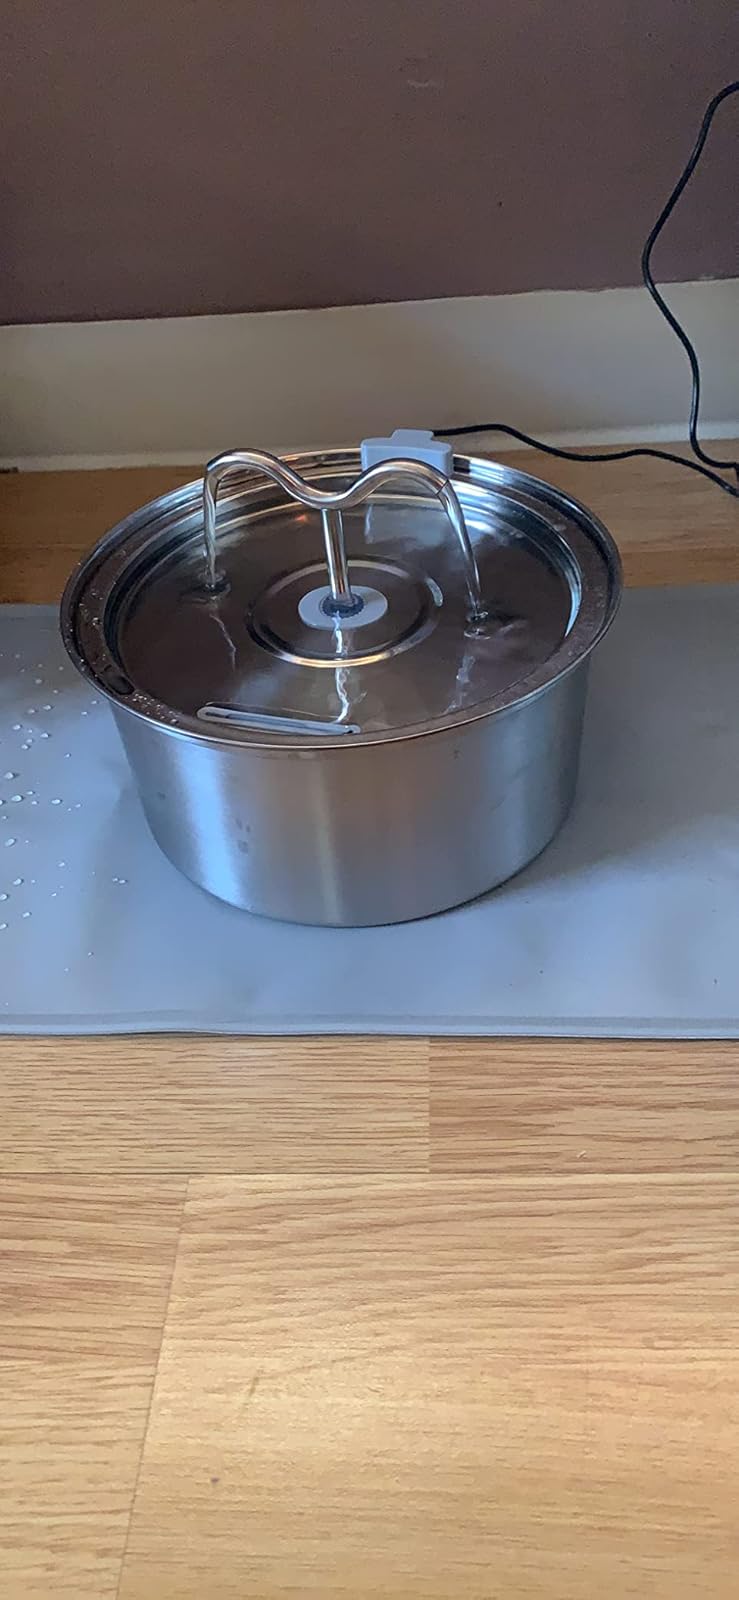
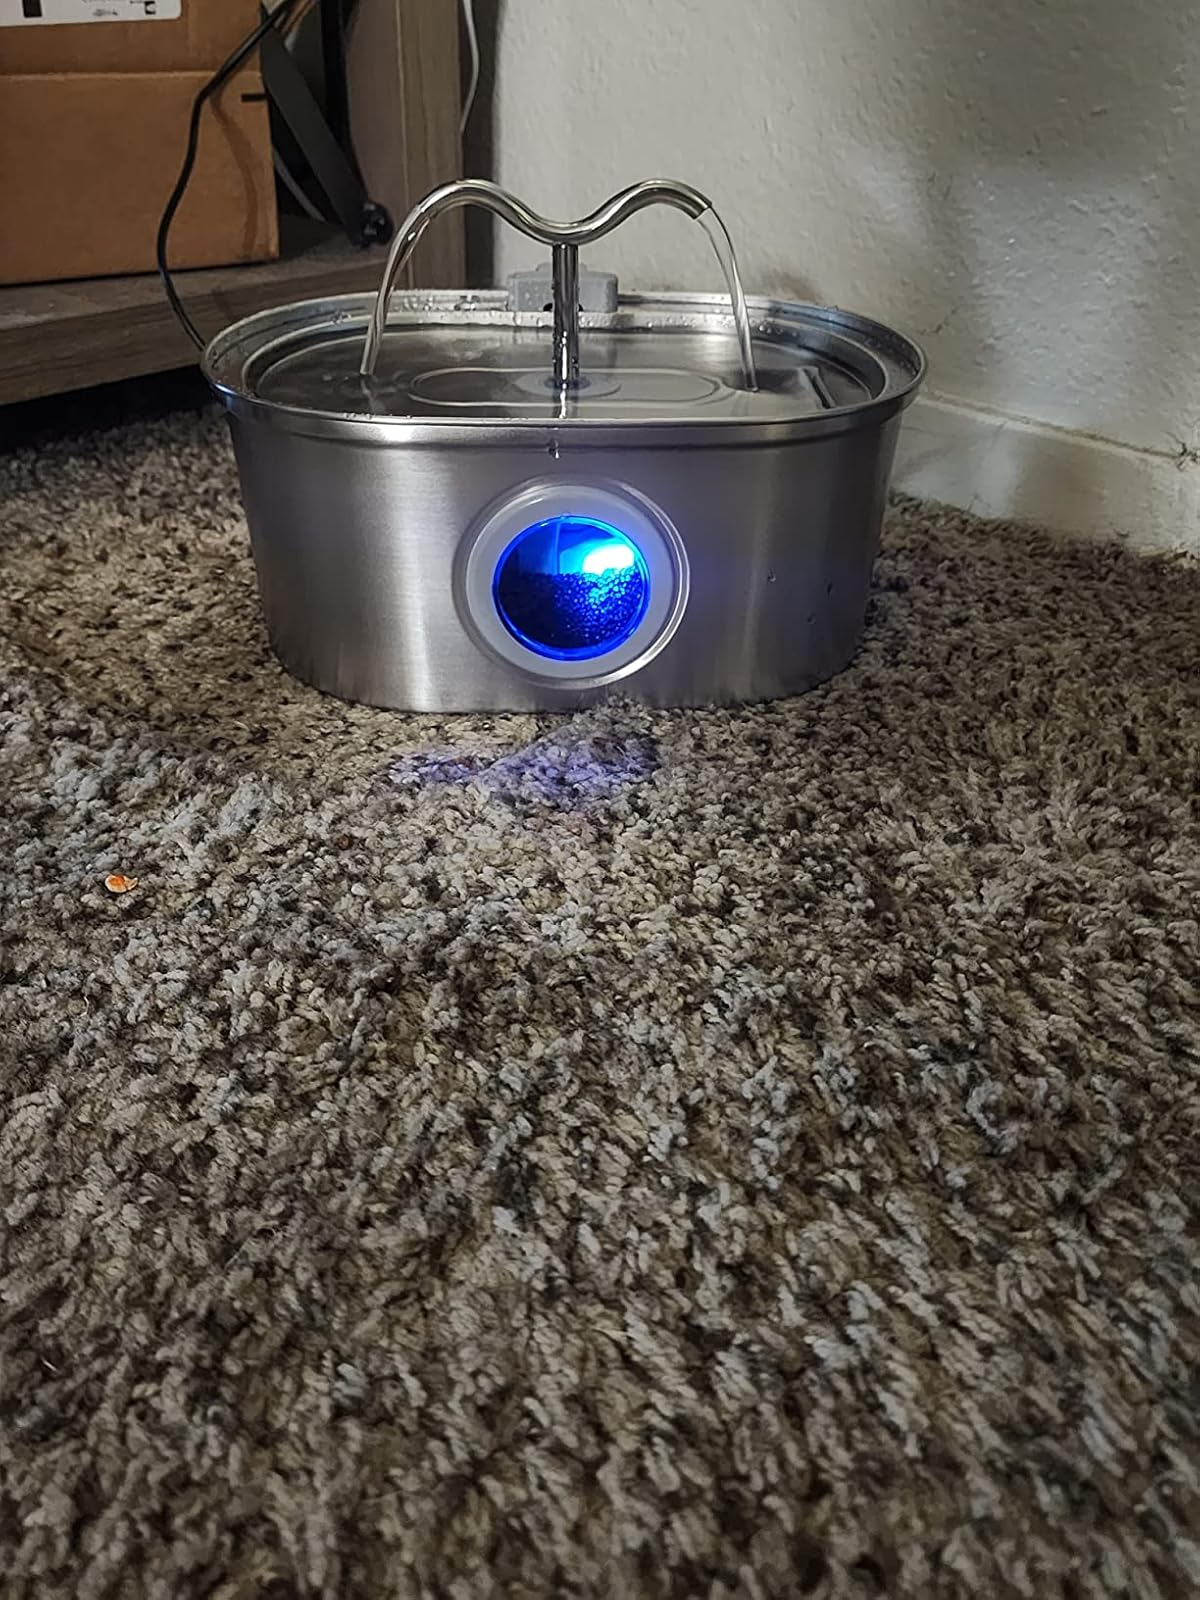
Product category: items_bowl
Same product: no